Byrd Spilman Dewey

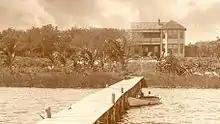
Ben Trovato, 1896, West Palm Beach, Florida

Byrd Spilman Dewey's first known work appeared in the "Florida Farmer and Fruit Grower" newspaper in 1887. She contributed to the column "Our Home Circle" by Helen Harcourt under the pen name Aunt Judith Sunshine. She provided recipes and household tips on dealing with the harsh South Florida environment. In 1887 she published her first article in a national magazine, the "Christian Union", entitled "On Toast".